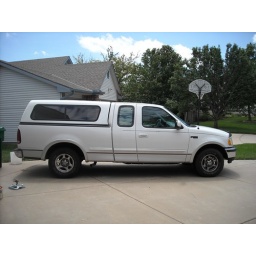
Yep, cabinet boxes even stashed in here!